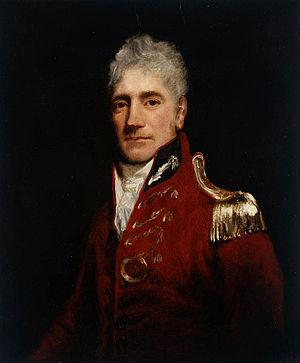
Lachlan Macquarie, né le 31 janvier 1762 à Ulva et mort le 1ᵉʳ juillet 1824 à Londres, est un général de division britannique, administrateur colonial, et gouverneur de la Nouvelle-Galles du Sud de 1810 à 1821. Il succéda à William Bligh et fut remplacé par Thomas Brisbane.
La Révolte du Rhum est une mutinerie qui se déroula en 1808 dans la colonie de Nouvelle-Galles du Sud, vingt ans après la fondation par Arthur Phillip à Sydney de la première colonie britannique en Australie. Qualifiée au XIXᵉ siècle de « Grande Révolte », cette révolte fut la seule de toute l'histoire de l'Australie à aboutir au renversement du gouvernement de la colonie par les armes.